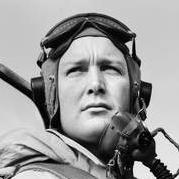
Age: 29